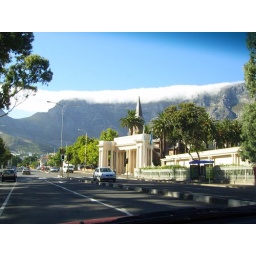
table mountain in the back